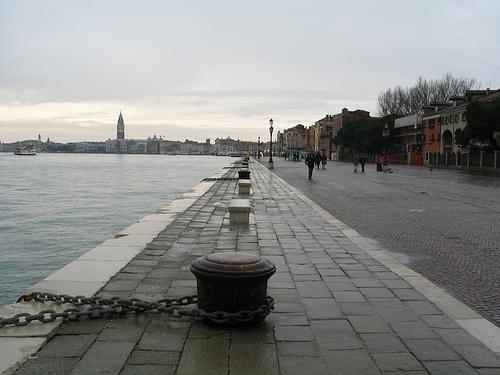
Weather: rain or strom